British Columbia School Sports

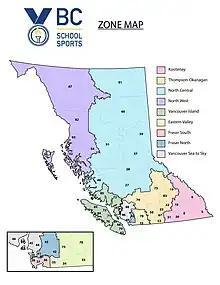
The current BC School Sports Zones Map, featuring the areas of all nine zones that make up the province of British Columbia

In order to ensure that all BC School Sports championships are at the provincial level, BCSS divides the province into nine zones each with one zone competition per sport to qualify for a provincial championship. The zones all vary in size in an attempt to balance the populations of each zone, and have been redrawn at times to reflect this. Since British Columbia's population is high in its lower half and low in its higher half, the top half of BC has two big zones to try to match the populations of the zones in the lower half of BC, where the zones are small but still have a large number of people. Despite this, the lower zones of BC (such as South Fraser, Vancouver Island, Eastern Valley, etc.) typically perform better at provincial championships than the higher zones of BC (Such as Northwest and North Central) because they have a larger population. An example of this is berthing for different sports (Not all of BCSS's sports have the same berthing system, but they are mostly similar). [For Track & Field], Northwest and North Central get to send the top one placements from each race at the Zones meet to the provincial championships, whereas Thompson-Okanagan sends the top four and South Fraser sends the top six. BCSS provincial championships are typically hosted in the lower mainland zones of BC, and sometimes Vancouver Island and Thompson-Okanagan.